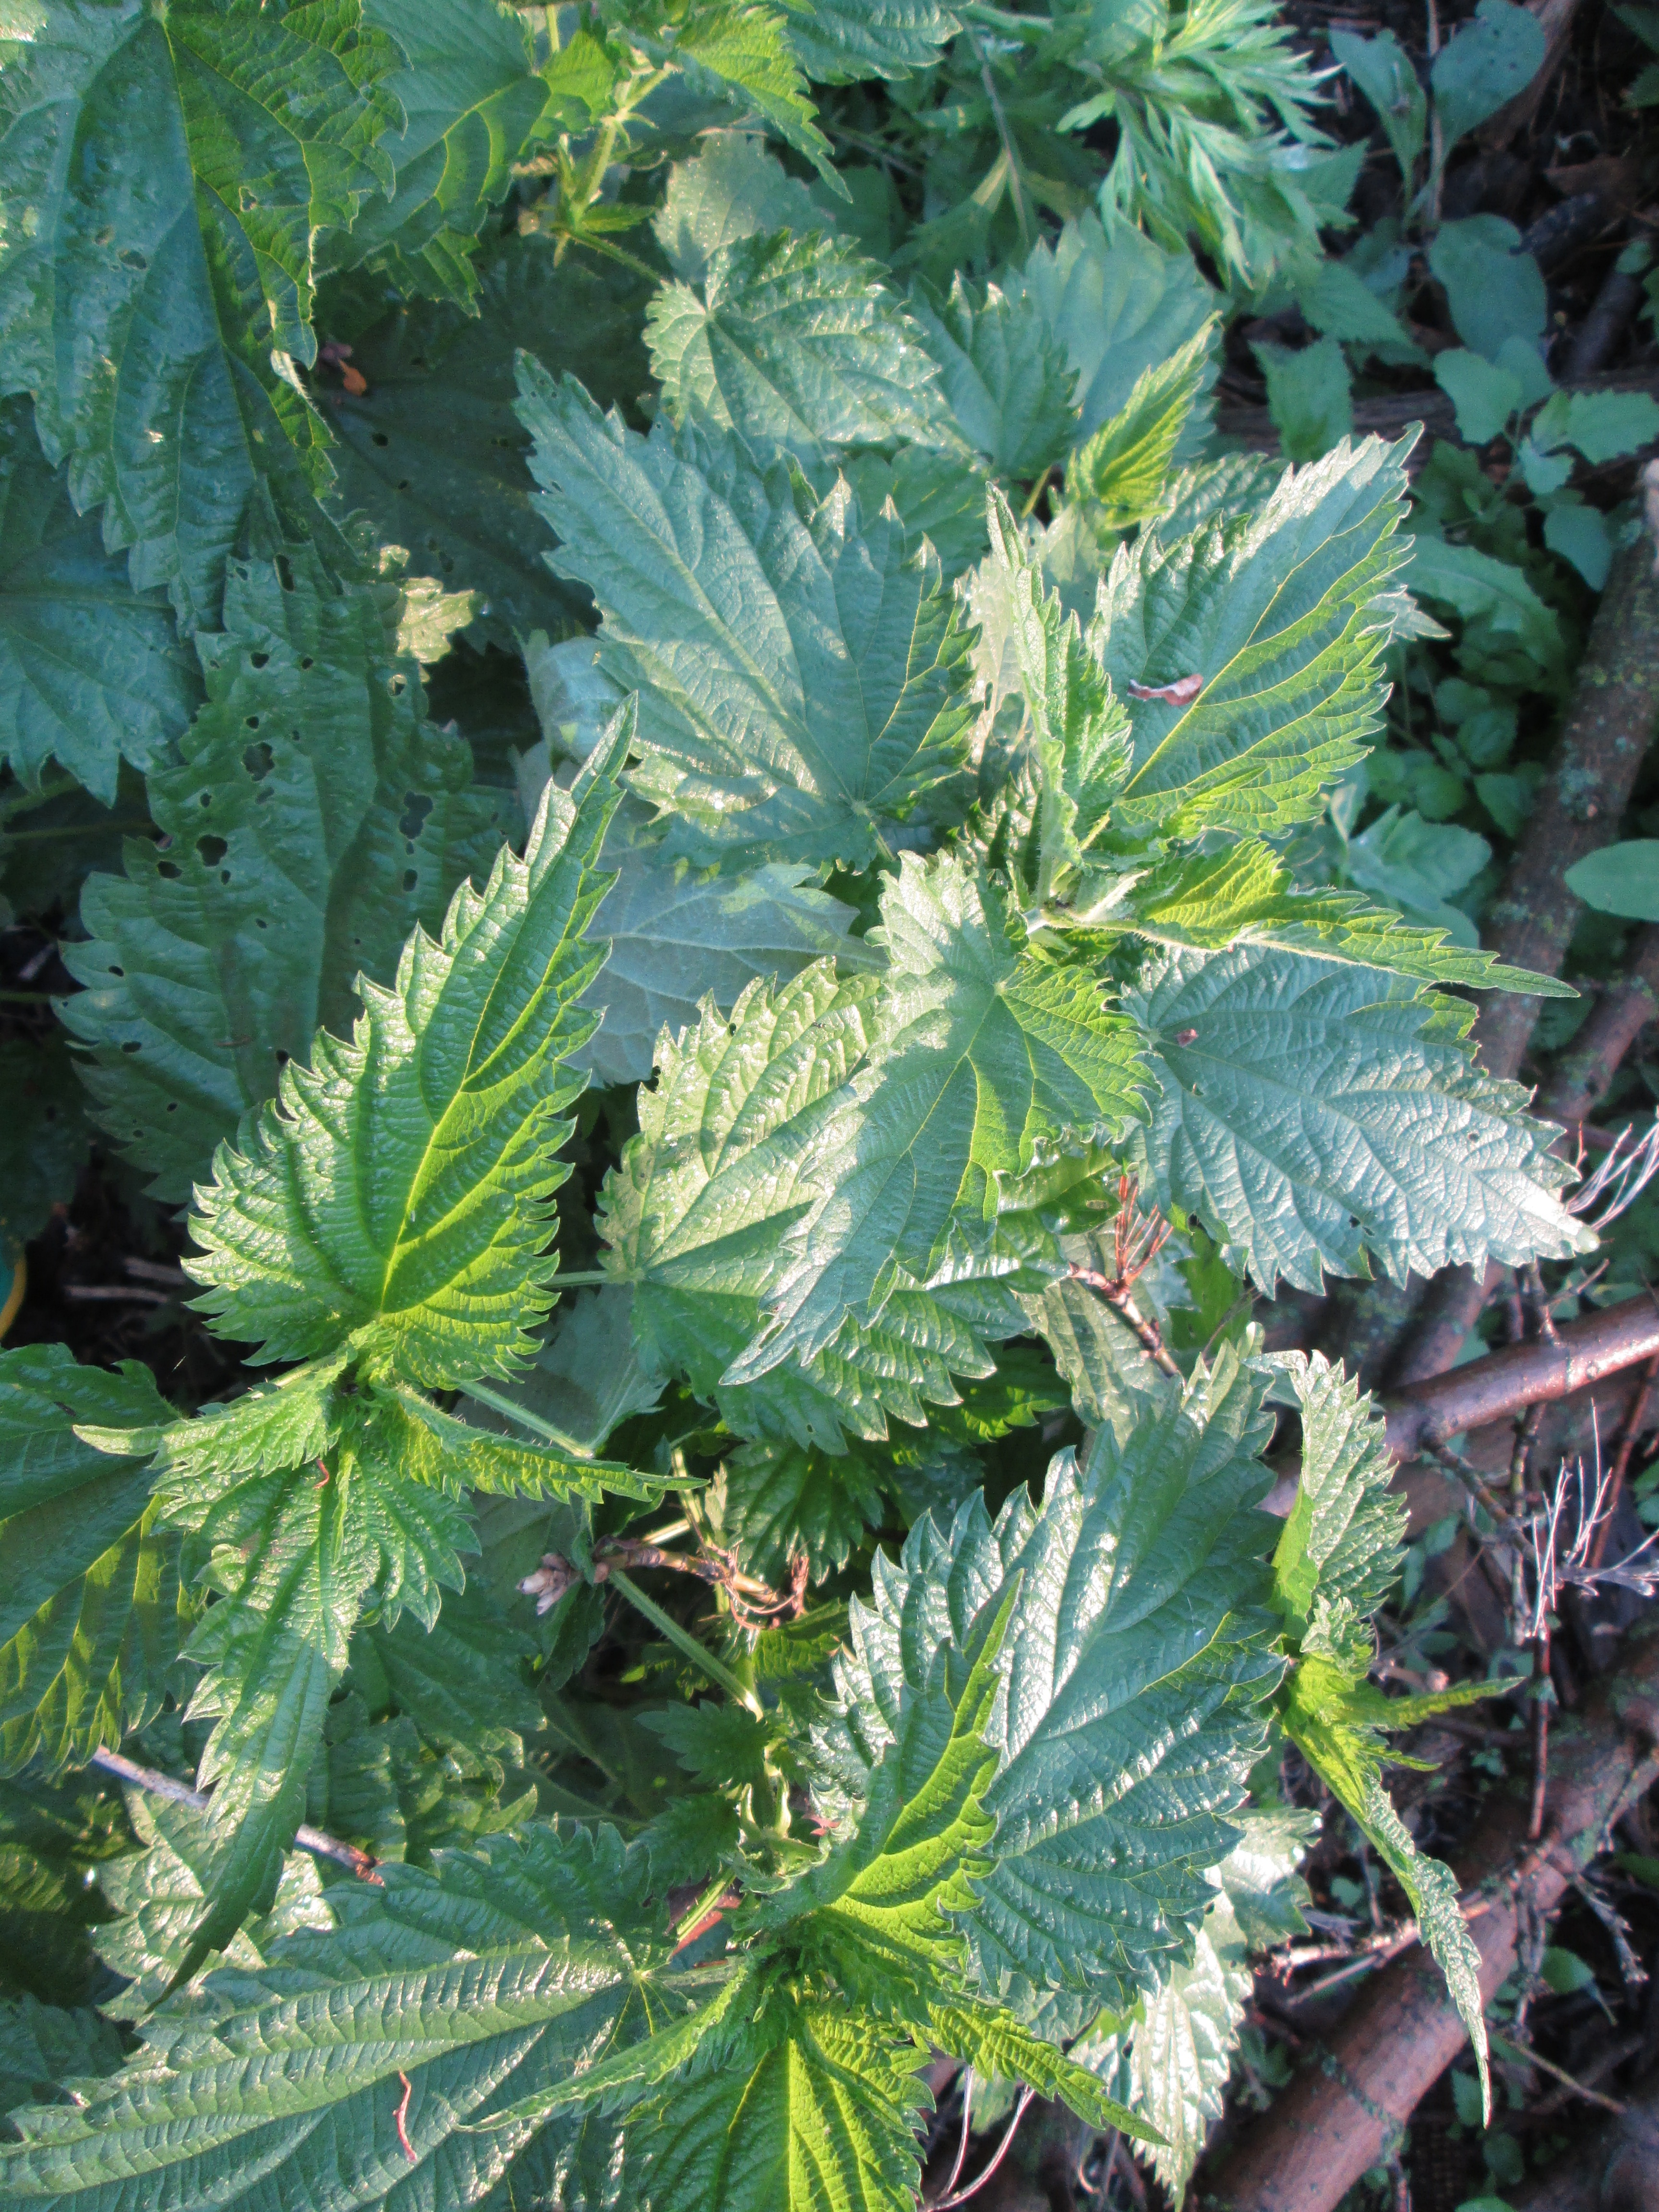
plant, leaf, flower, food, green, herb, produce, shrub, nettle, greens, flowering plant, urtica, stinging nettle, annual plant, land plant, perilla